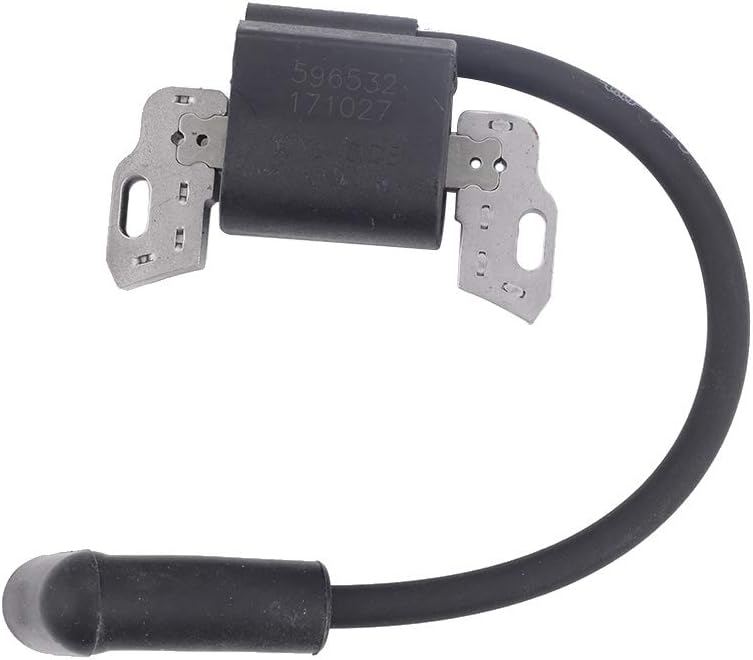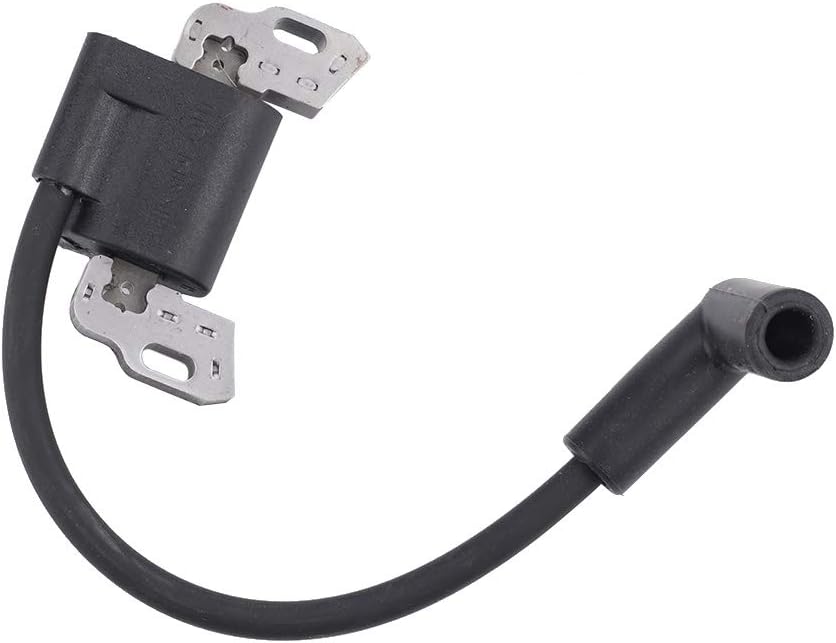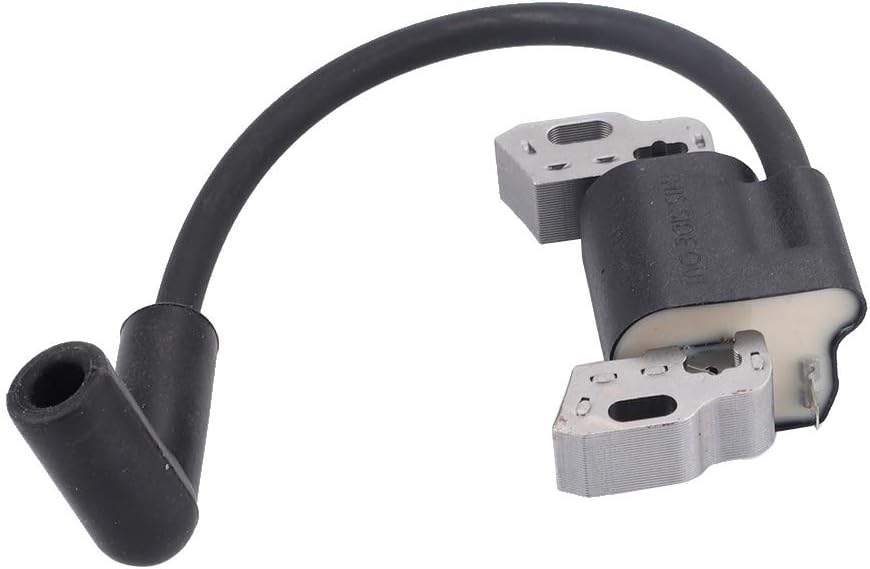
Anzac 593872 799582 Armature Magneto 798534 Ignition Coil for 08P502 09P602 09P702 093J02 Engine
Category: Automotive
Ignition coil replaces for 593872 799582 798534 Fit for 08P502, 09P602, 09P702 093J02 Engine  093J02-0001-F1 093J02-0002-F1 093J02-0003-F1 093J02-0004-F1 093J02-0005-H1 093J02-0006-F1 093J02-0006-F1 093J02-0007-H1 093J02-0008-H1 093J02-0009-H1 093J02-0010-F1 093J02-0011-F1 093J02-0012-F1 093J02-0013-H1 093J02-0014-H1 093J02-0015-H1 093J02-0016-H1 093J02-0017-H1 093J02-0018-H1 093J02-0019-H1 093J02-0019-H5 093J02-0020-H1 093J02-0021-F1 093J02-0022-F1 093J02-0022-F1 093J02-0023-F1 093J02-0024-H1 093J02-0025-H1 093J02-0026-H1
Features: Replace for 593872 799582 798534 | Fit for 08P502, 09P602, 09P702 093J02 Engine | Fit for 799582 ignition coil,lawnmower magneto, 593872 Armature Magneto, coil 798534,lawnmower coil,593872,593872,593872 ignition coil | Fit Craftsman Troy-Bilt MTD Yard Machines Poulan Murray Weed Eater Bolens lawn mowers | Package list : 1 ignition coil,To ensure the proper function of your engine, we recommend that you verify your engine's model and part numbers before purchasing the parts you need and we provide Free return and 3 month money back warranty